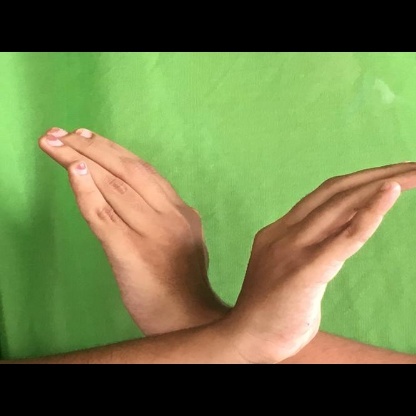
Mudra: Nagabandha